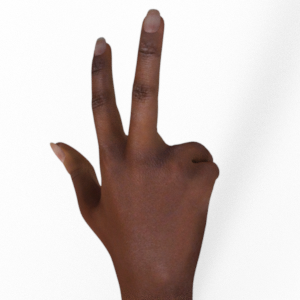
Label: scissors